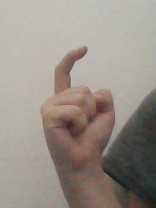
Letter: ra